Culture of Italy

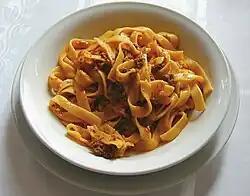
Tagliatelle with ragù

In the commedia dell'arte, female roles were played by women, documented as early as the 1560s, making them the first known professional actresses in Europe since antiquity. Lucrezia Di Siena, whose name is on a contract of actors from 10 October 1564, has been referred to as the first Italian actress known by name, with Vincenza Armani and Barbara Flaminia as the first primadonnas and the first well-documented actresses in Europe.